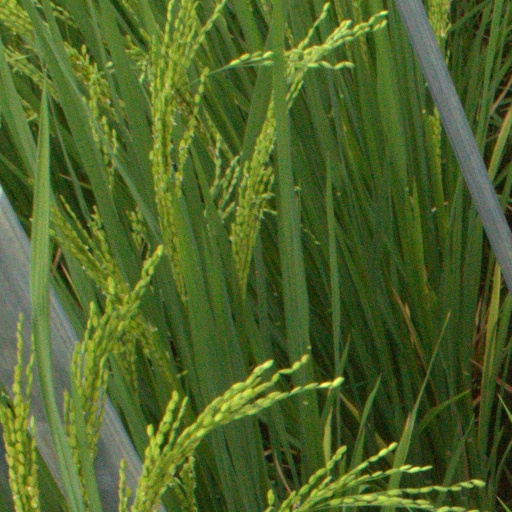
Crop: rice